Villa Somaglia-Balconi

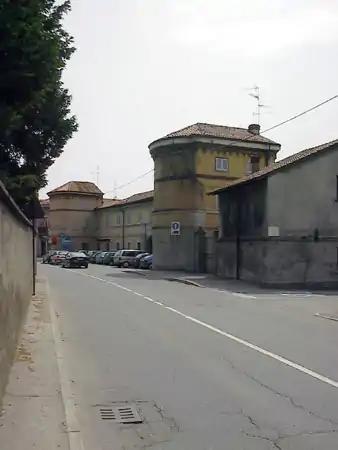
Villa Somaglia remains

The mansion, with an L-shaped floor plan, was built in the first half of the eighteenth century. Inside, on its larger side, there is a triple portico that leads into the central hall. A staircase leads to the "noble" floor. Of its Italian garden, which has been much reduced, few traces are visible. Today, crossing Via Marsala one can find the remains of previous constructions, including a long building with two chatelaine-shaped angular towers which are slightly higher than the main building, formerly used as private residences.